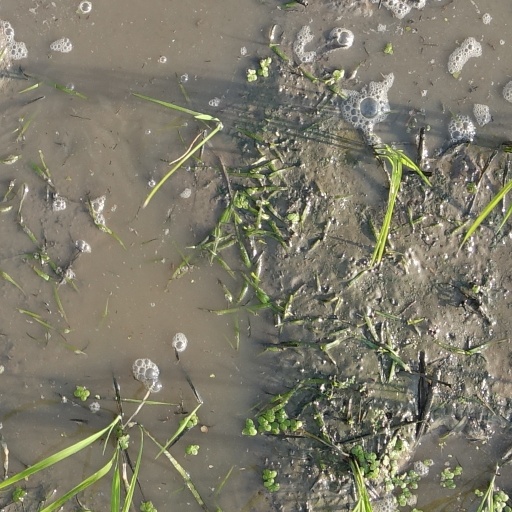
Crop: rice